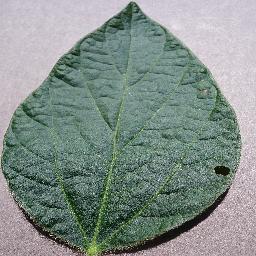
Label: Soybean___healthy